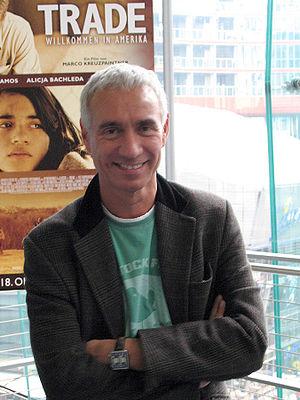
2012 est un film catastrophe américain coécrit et réalisé par Roland Emmerich, sorti en 2009.